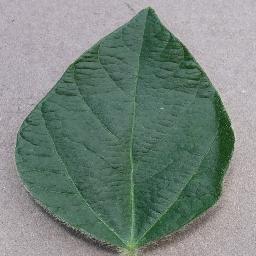
Label: Soybean___healthy